Reinhard Baumeister

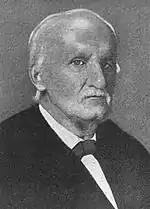
Reinhard Baumeister

Reinhard Baumeister (19 March 1833 in Hamburg – 11 February 1917 in Karlsruhe) was a German engineer and urban planner, the author of one of the earliest texts on urban planning "Stadterweiterungen in technischer, baupolizeilicher und Wirtschaftlicher Beziehung " (Town extensions: their links with technical and economic concerns and with building regulations) published in 1876. It was used as a textbook at the first urban planning course in Germany, at the college of technology in Aachen in 1880. An early translation of one of his writings into English was "The Cleaning and Sewerage of Cities" published in New York in 1891.